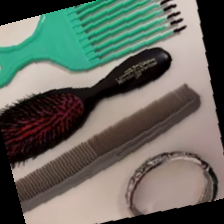
Label: has bracelet mod